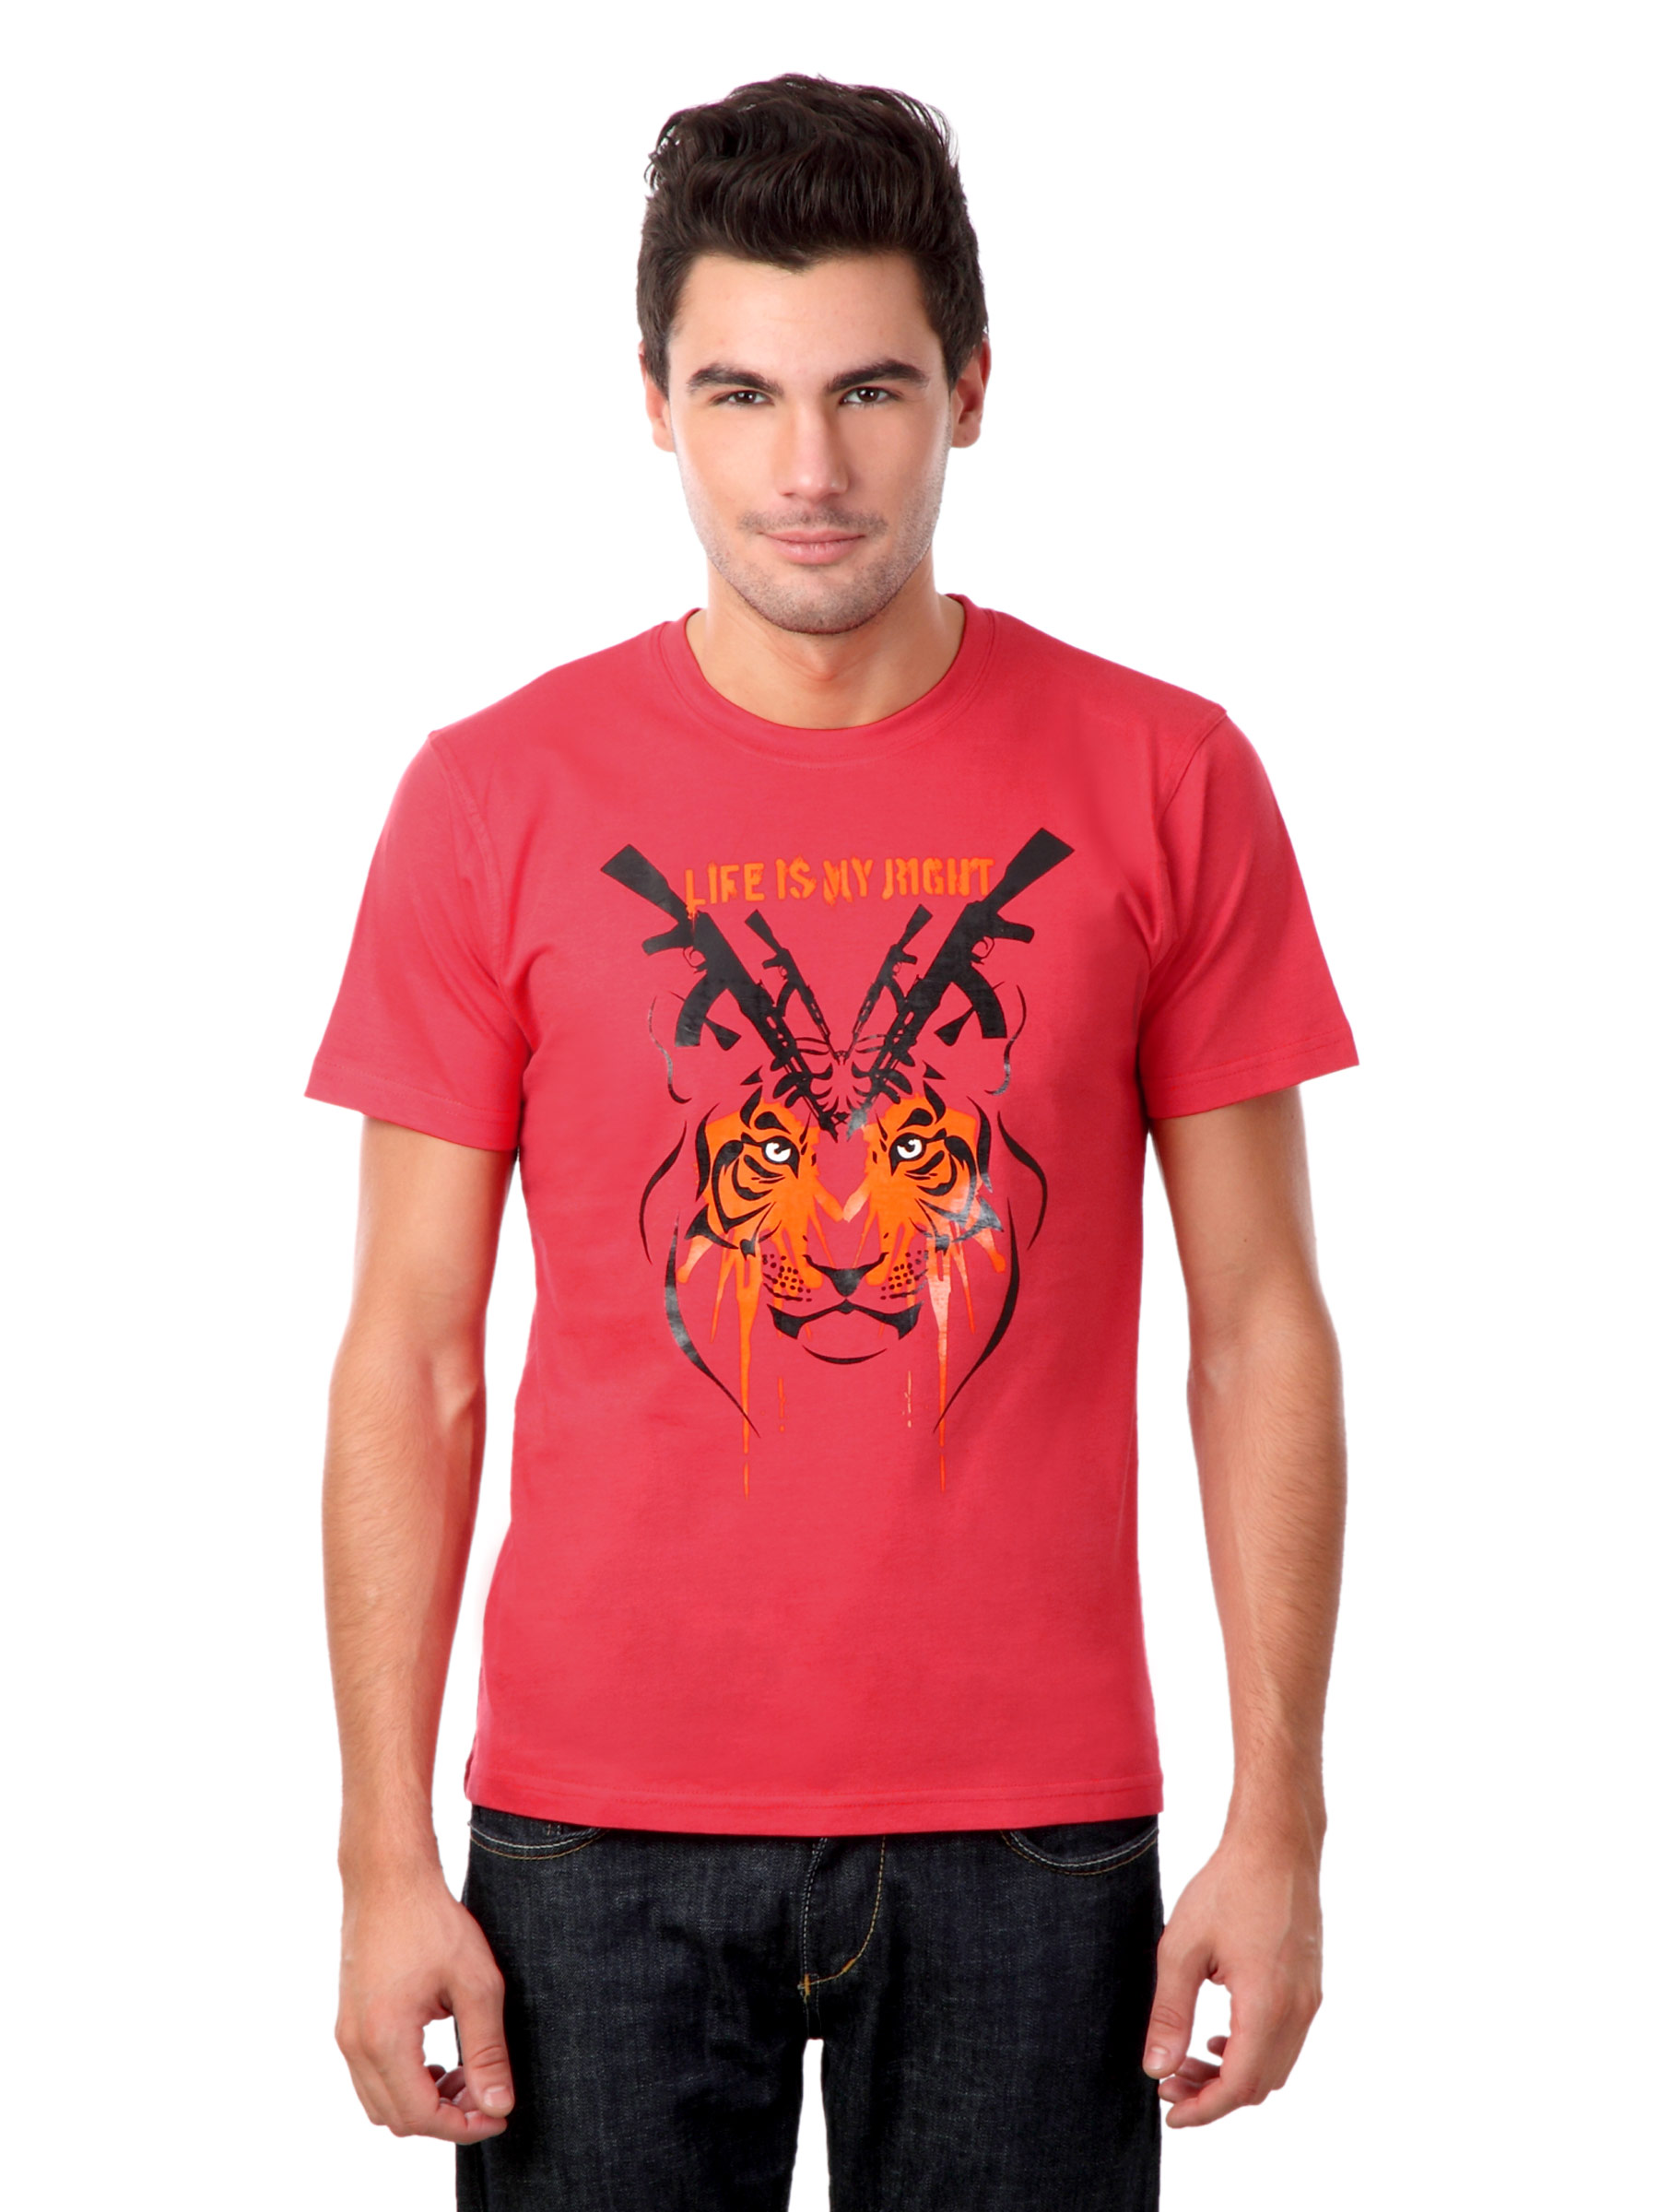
Myntra Men Red Life Is My Right T-shirt
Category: Apparel / Topwear / Tshirts
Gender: Men
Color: Red
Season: Summer 2012
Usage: Casual